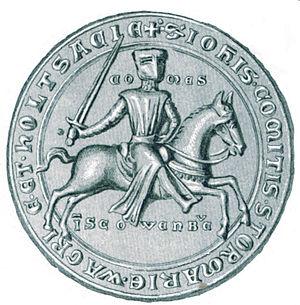
Jean Iᵉʳ de Holstein-Kiel est un membre de la maison de Schauenbourg qui a régné sur le comté de Holstein-Kiel de 1261 jusqu'à sa mort.